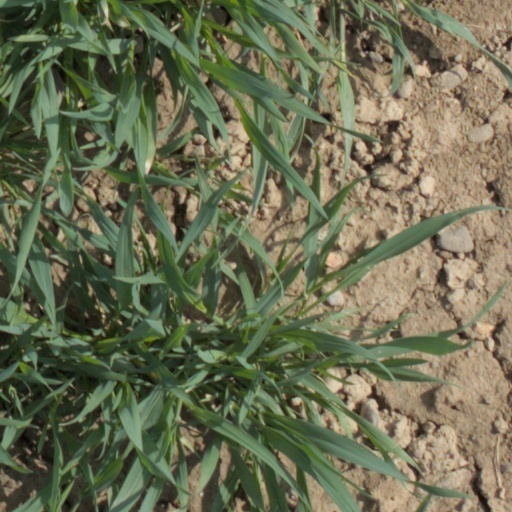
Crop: wheat